252nd Rifle Division

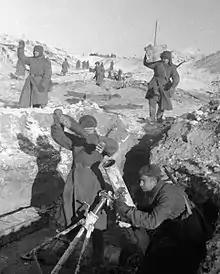
Red Army mortarmen firing at German positions during Operation Ring, late January

Those plans were temporarily abandoned when the division came under attack on 7 August and its 928th and 932nd Rifle Regiments were forced to withdraw north of the Dvina. After a lull in the fighting, Western Front commander Marshal Semyon Timoshenko launched a new offensive, and the 252nd again attacked across the Dvina on 18 August, this time at Klinok. The 924th Regiment reported destroying the headquarters of the 3rd Battalion of the German 78th Infantry Regiment (26th Infantry Division) and capturing one gun, ammunition and documents. Despite its gains, the division was forced back to its original positions on the northern bank of the river by the end of the next day. By 20 August Timoshenko's forces came under renewed enemy pressure, and the division was forced back on the defensive. It was directed to establish an all-round defense by the end of 24 August north of the river. At the end of August the 252nd had to make a hasty retreat eastwards after the German XL Motorized Corps broke through the 22nd Army and advanced towards Toropets; the 932nd Regiment, with an artillery battalion and a sapper company, served as the rearguard. By 2 September the division was serving as Maslennikov's reserve in the Mukhino, Spiridovo and Novoe Polutino region. On the following day, together with the 126th Rifle Division of the 22nd Army, the division was tasked with the mission of liquidating a tank-supported German infantry regiment that had reached the Dvina in the Suvorovo region. On 4 September the 252nd continued counterattacking, driving back two German regiments with the help of the 243rd.